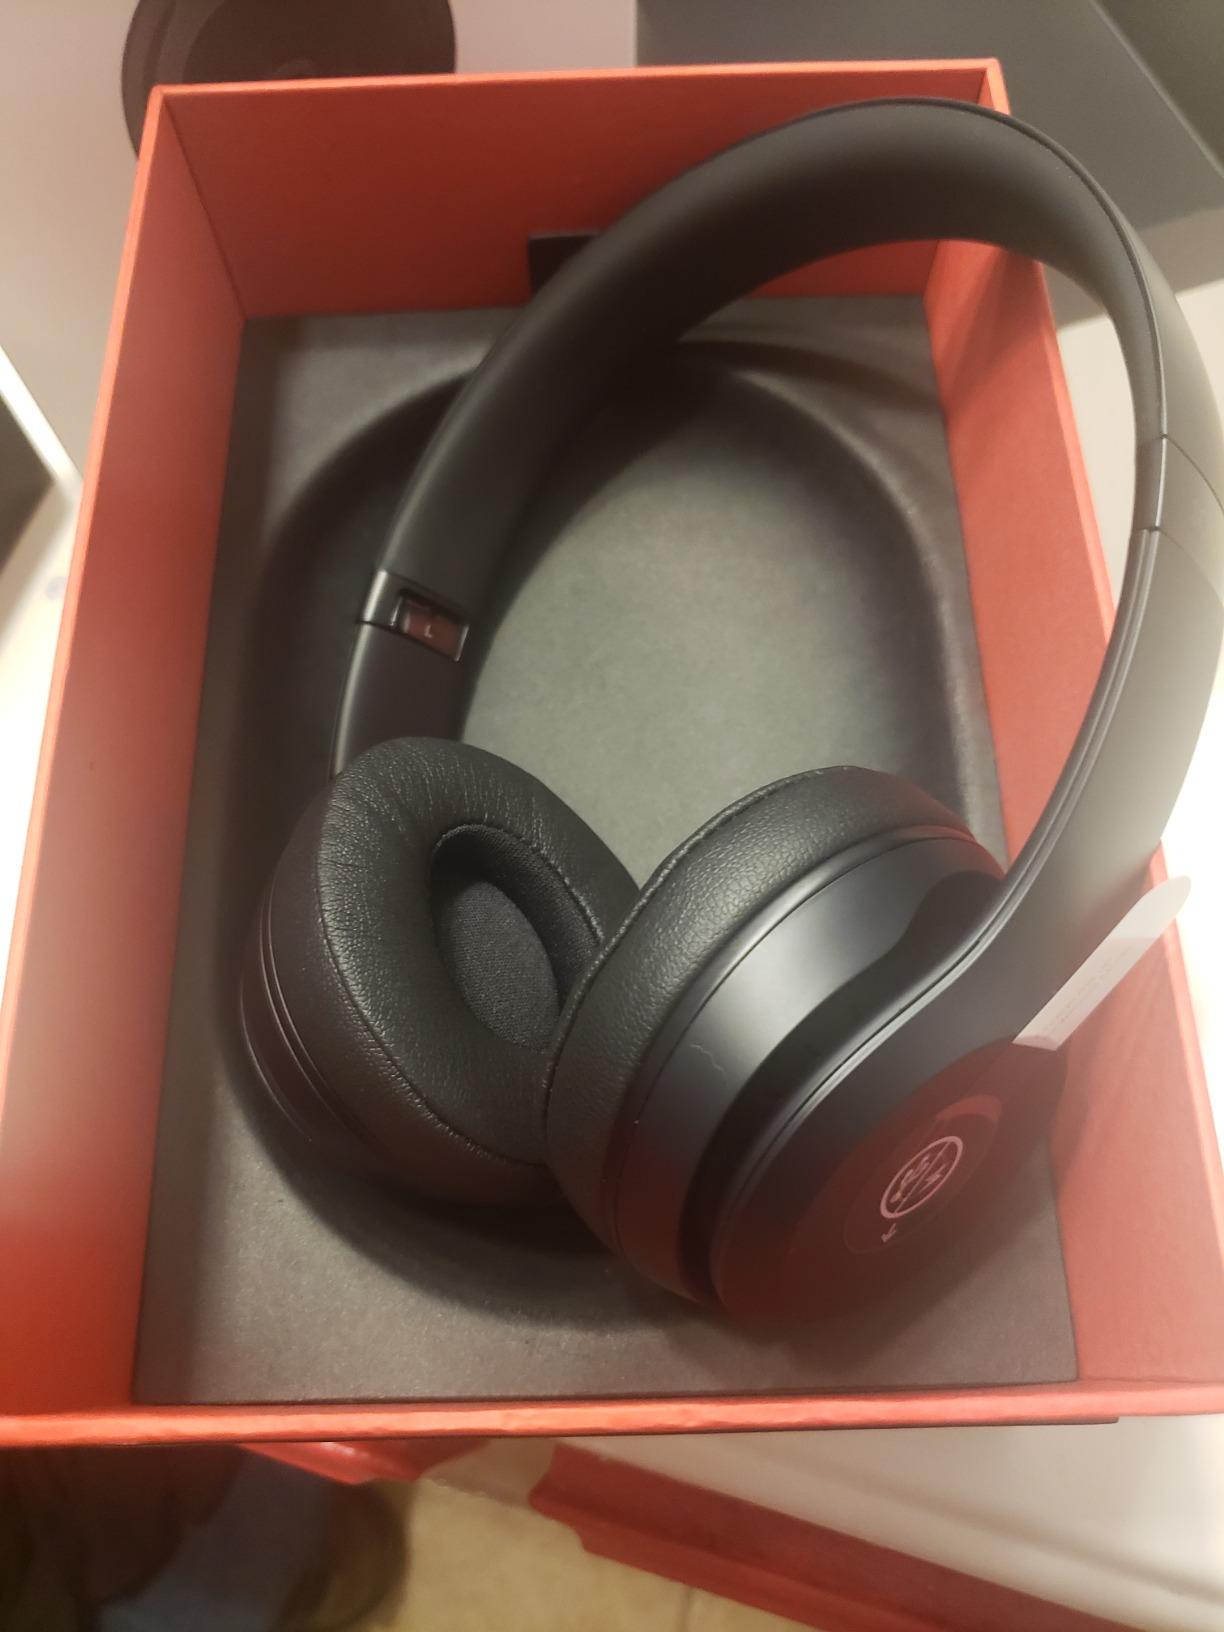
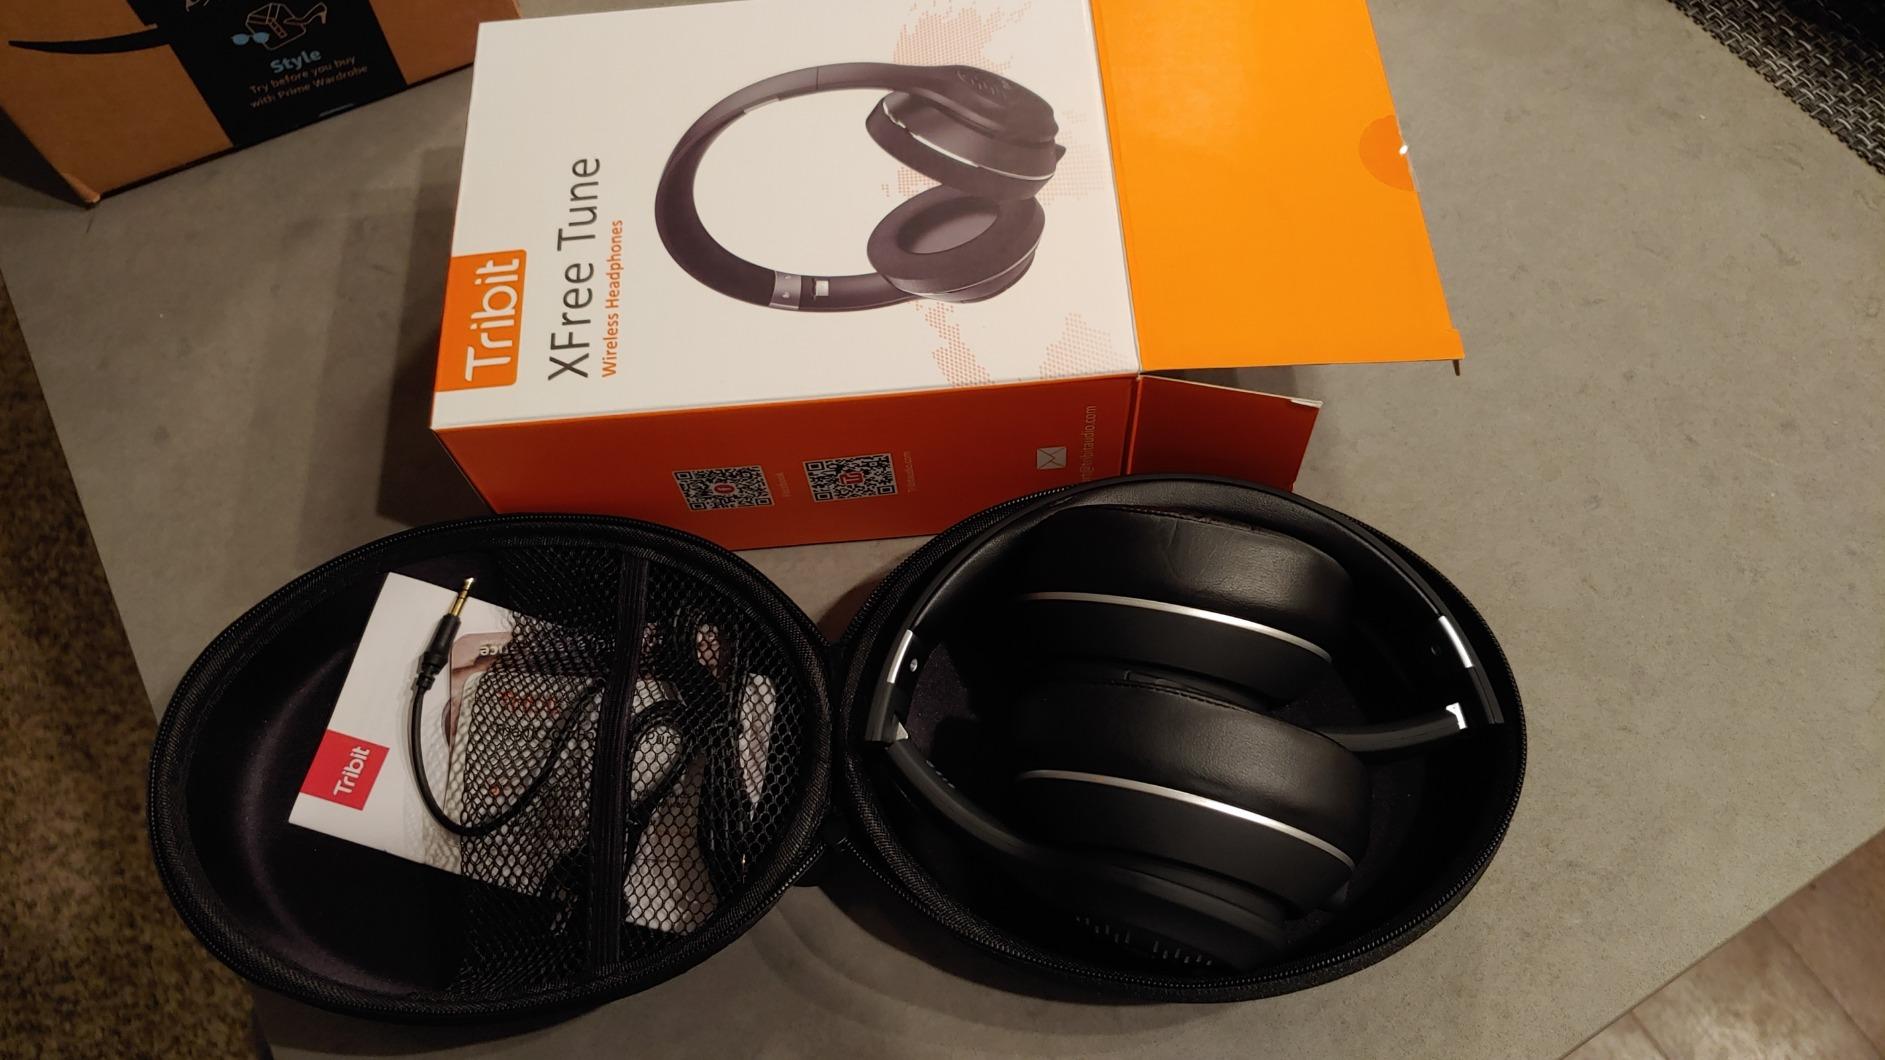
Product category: headphones
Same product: no